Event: Nepal Earthquake
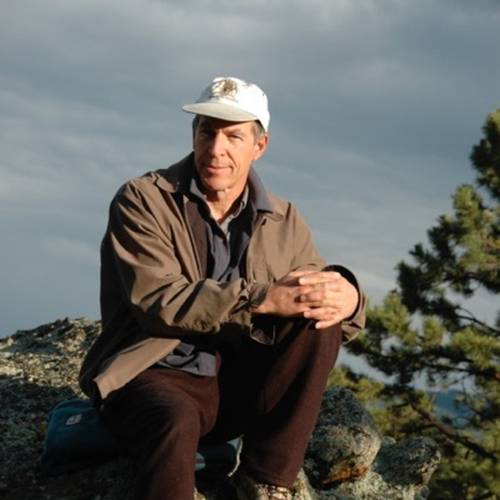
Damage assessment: no_damage